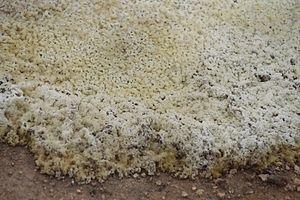
Le soufre est l'élément chimique de numéro atomique 16, de symbole S. C'est un membre du groupe des chalcogènes.